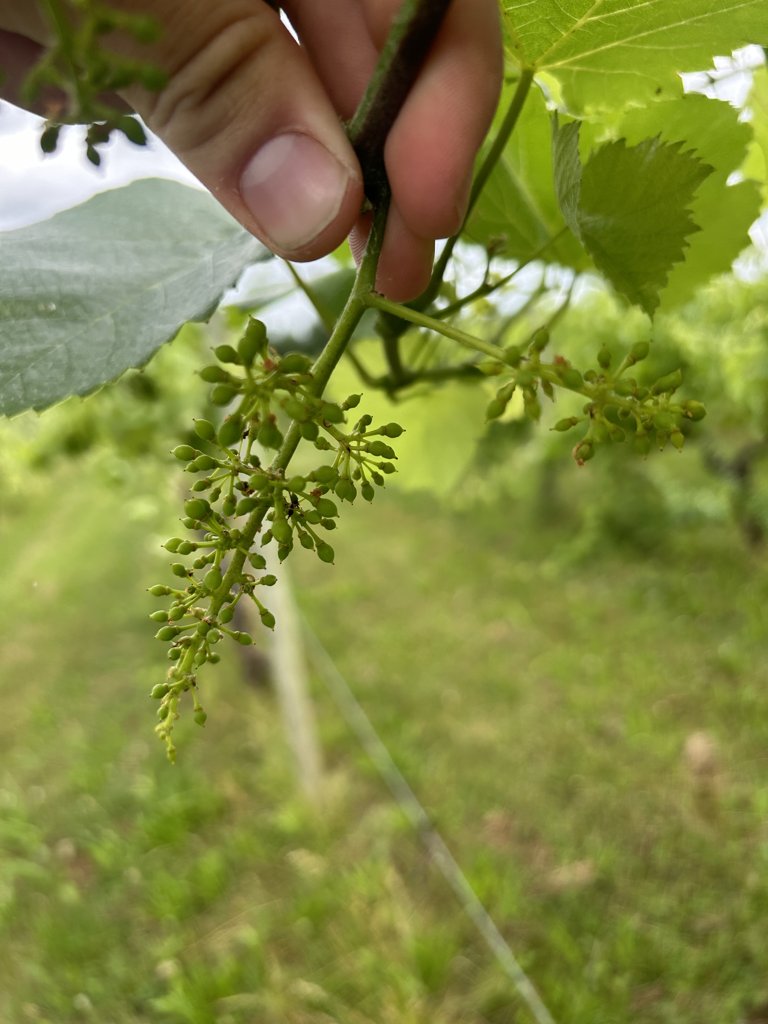
Berries visible: 128
Grape clusters: 2